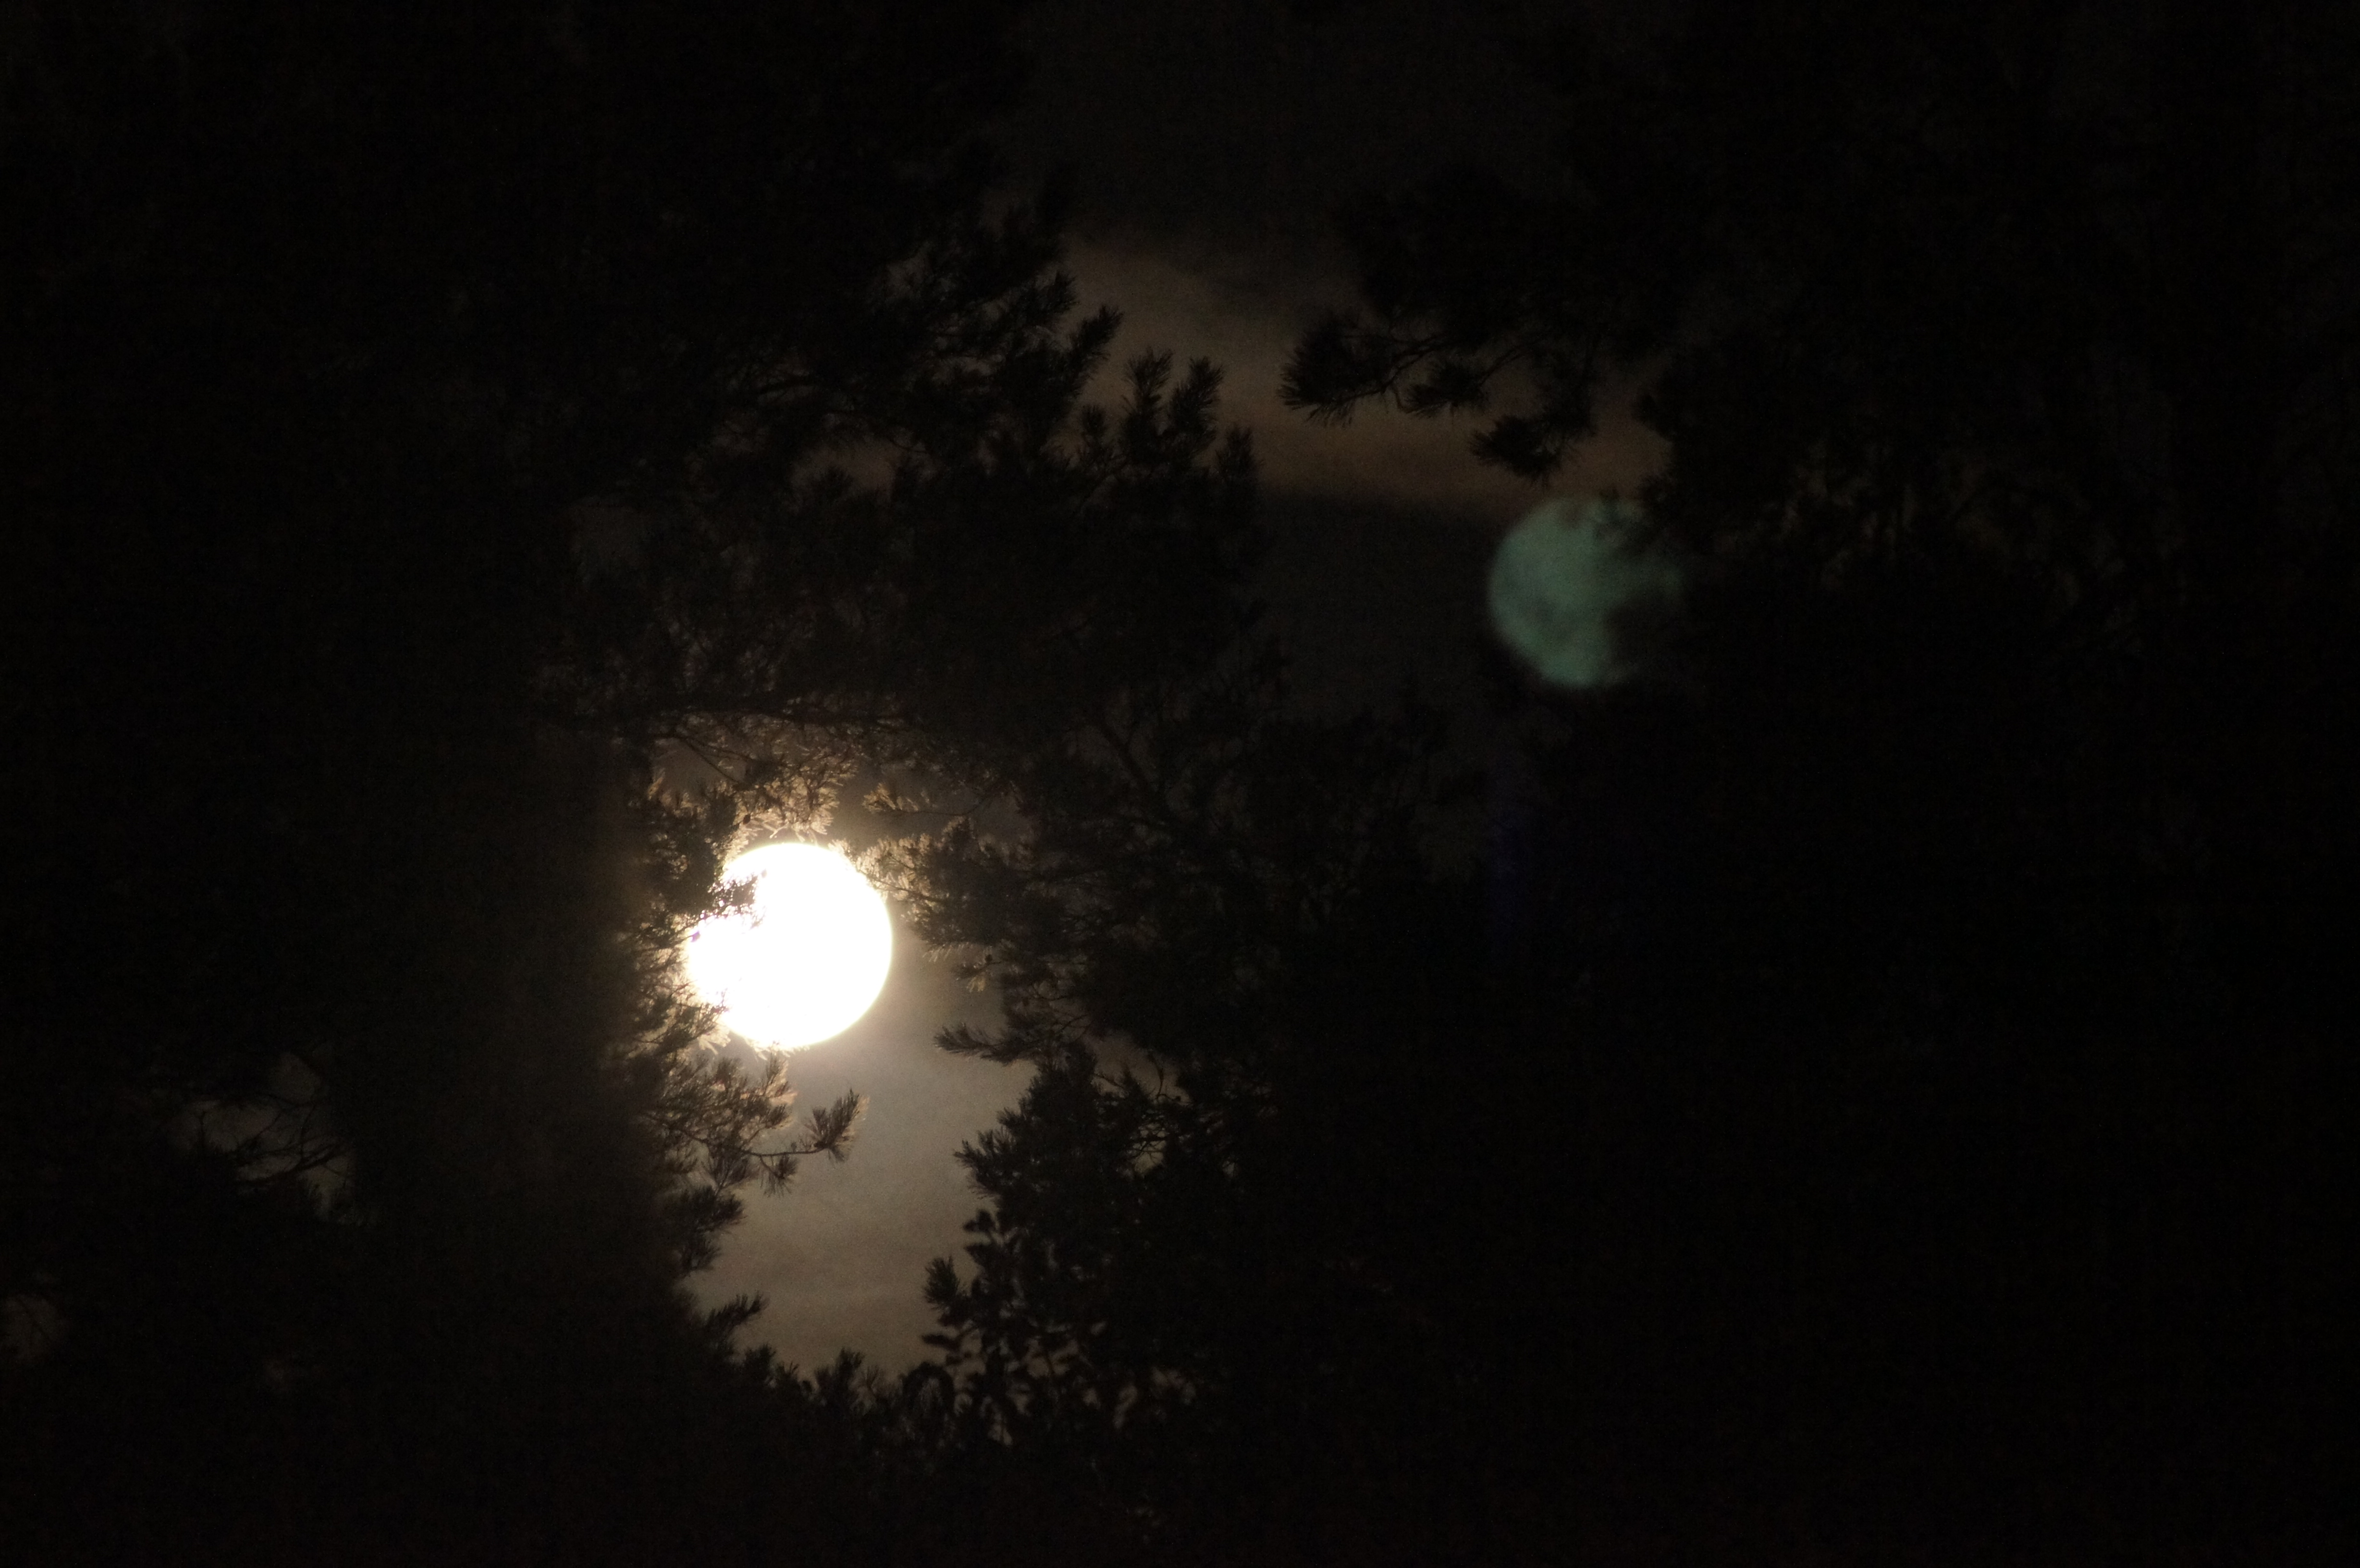
nature, sky, night, moon, light, darkness, atmospheric phenomenon, celestial event, astronomical object, midnight, full moon, cloud, atmosphere, tree, moonlight, event, space, meteorological phenomenon